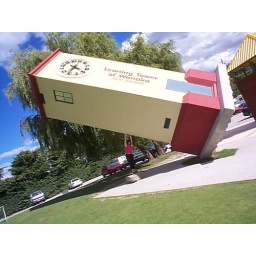
20020107a Margaret holds up the clock tower at Puzzling World in Wanaka